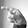
ASL letter: P